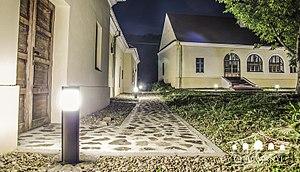
Sălacea ou Szalacs en hongrois, est une commune roumaine du județ de Bihor, en Transylvanie, dans la région historique de la Crișana et dans la région de développement Nord-Ouest.